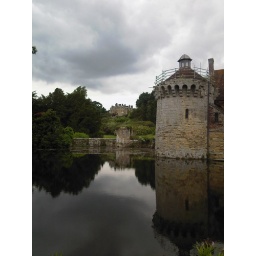
Old castle with view of new house in the distance